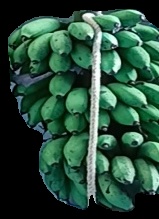
Variety: rasbale
Grade: grade2